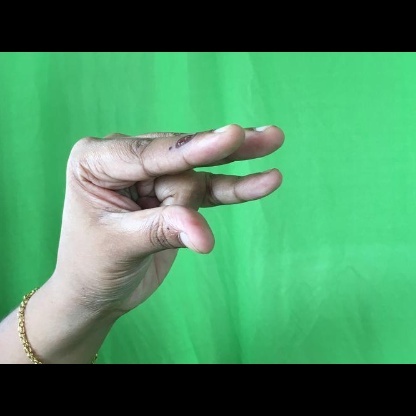
Mudra: Kangulam